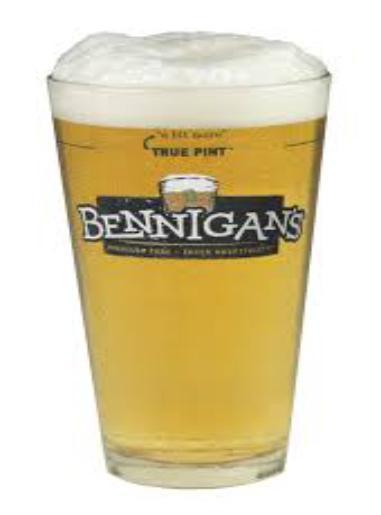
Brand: Bennigan's
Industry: Food